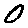
Label: 0